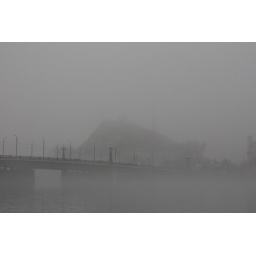
The new still building library in a mist